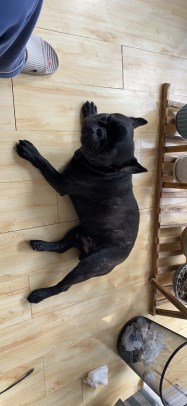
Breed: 1121-n000002-French_bulldog